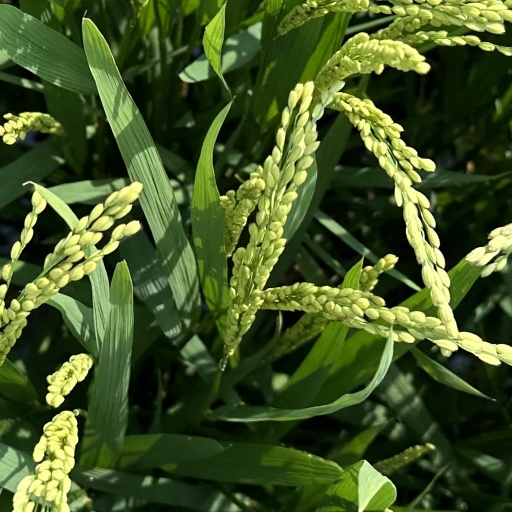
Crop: rice